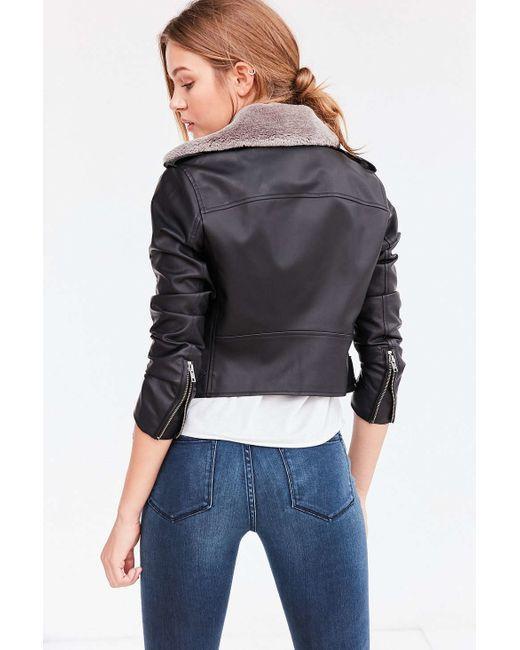
Schwarze taillenhohe Lederjacke und Reißverschluss an beiden Armen, Freizeitkleidung